Ambrosio O'Higgins, 1st Marquess of Osorno

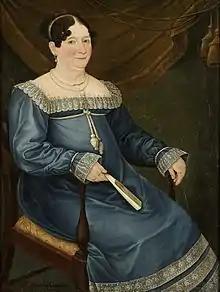
Isabel Riquelme

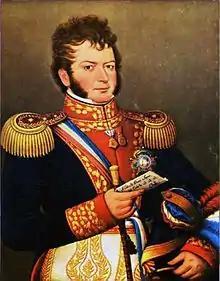
Bernardo O'Higgins

In 1777, Ambrosio O'Higgins became acquainted with the Riquelme family from Chillán, and fell in love with the daughter, Isabel Riquelme, almost forty years his junior (she was 18 or 19 at the time, while he was 57 years old). He promised marriage, but colonial law forbade marriage between public officials and "criolla" women without authorization of the crown. To disregard this law was to risk career and position. It is not known why he did not seek permission, but no marriage ensued even when Isabel became pregnant.